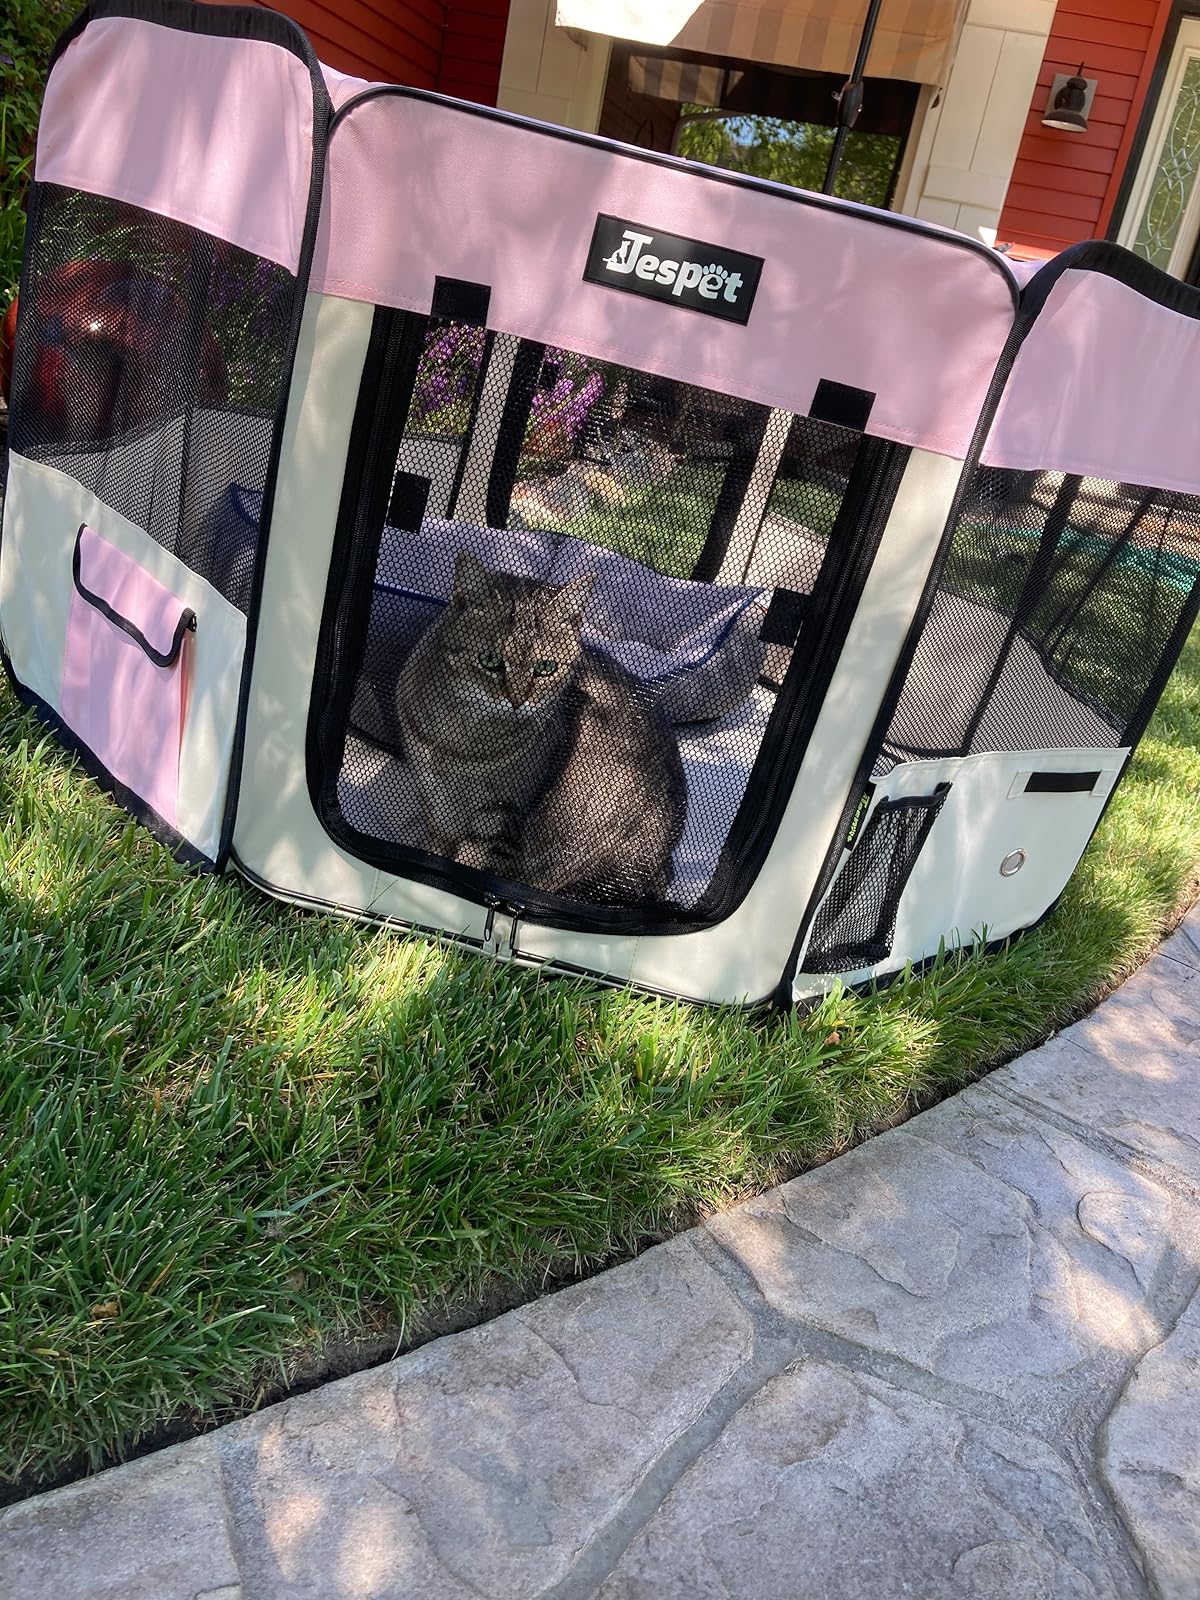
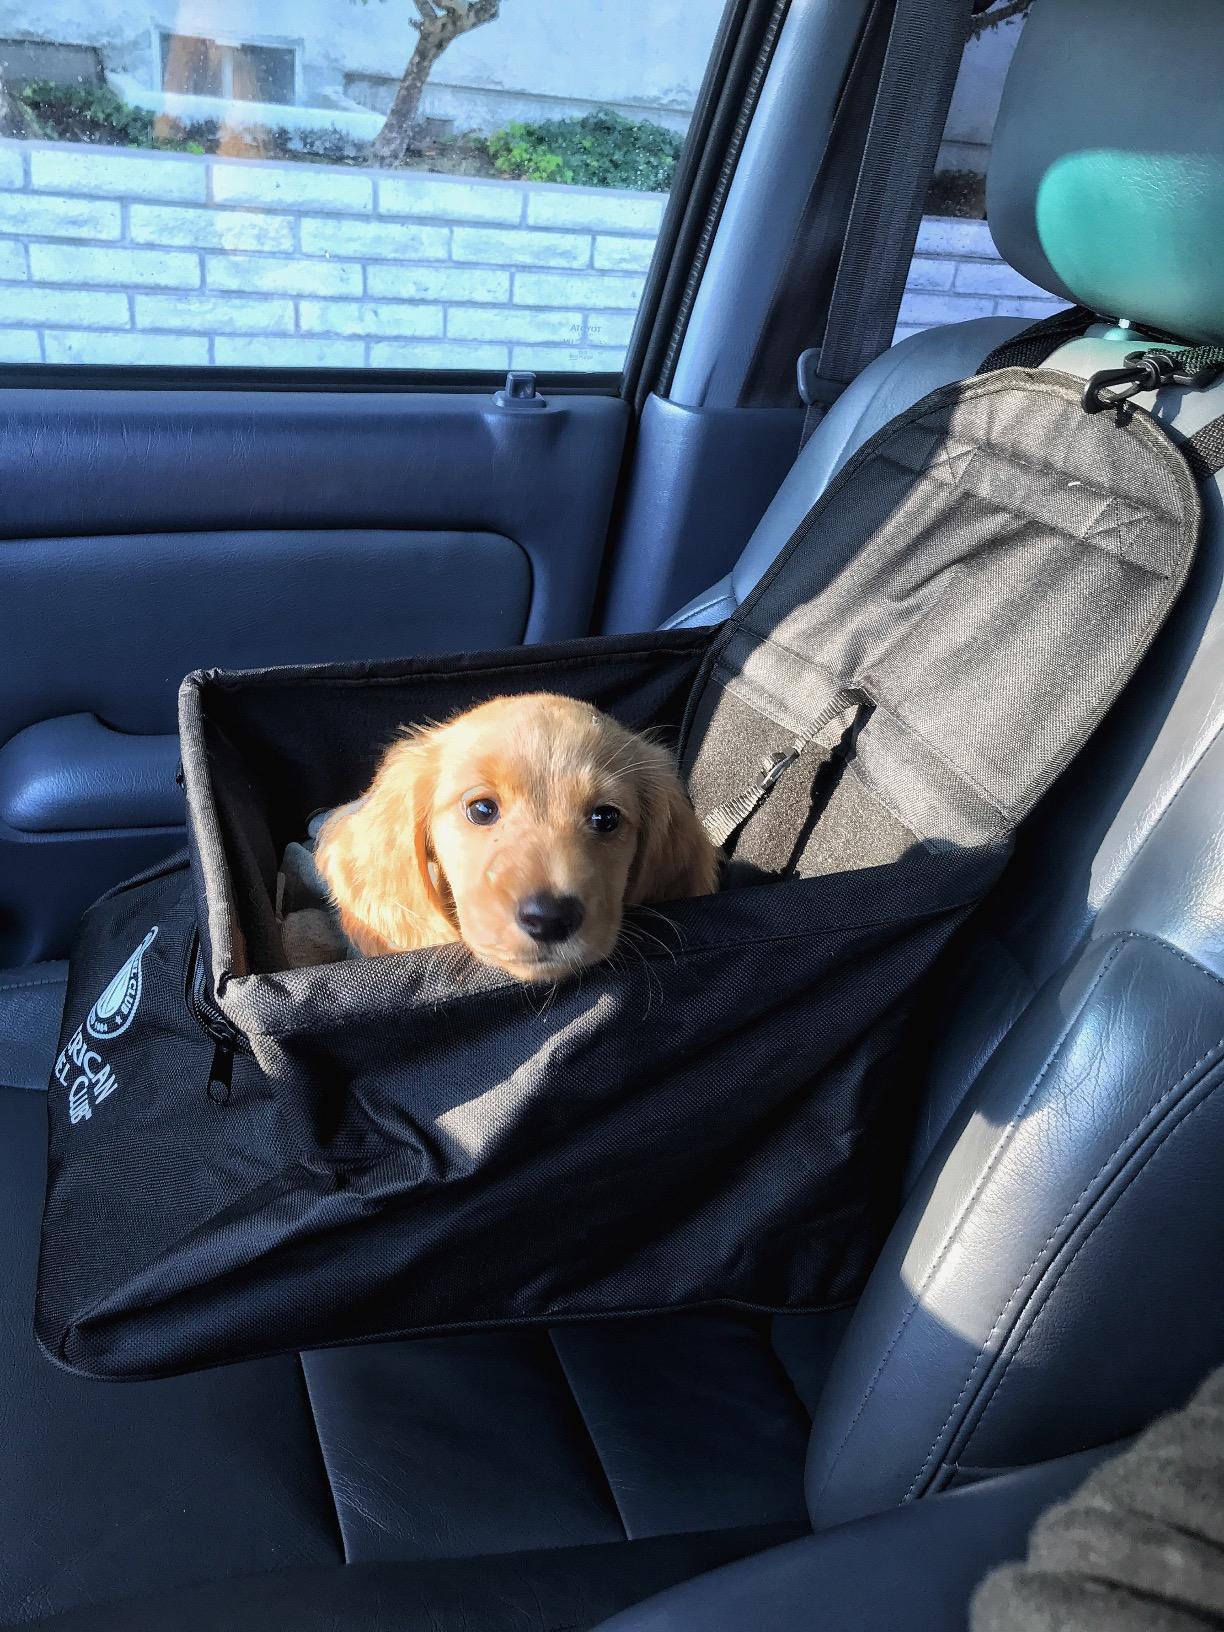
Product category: items_kennel
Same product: no